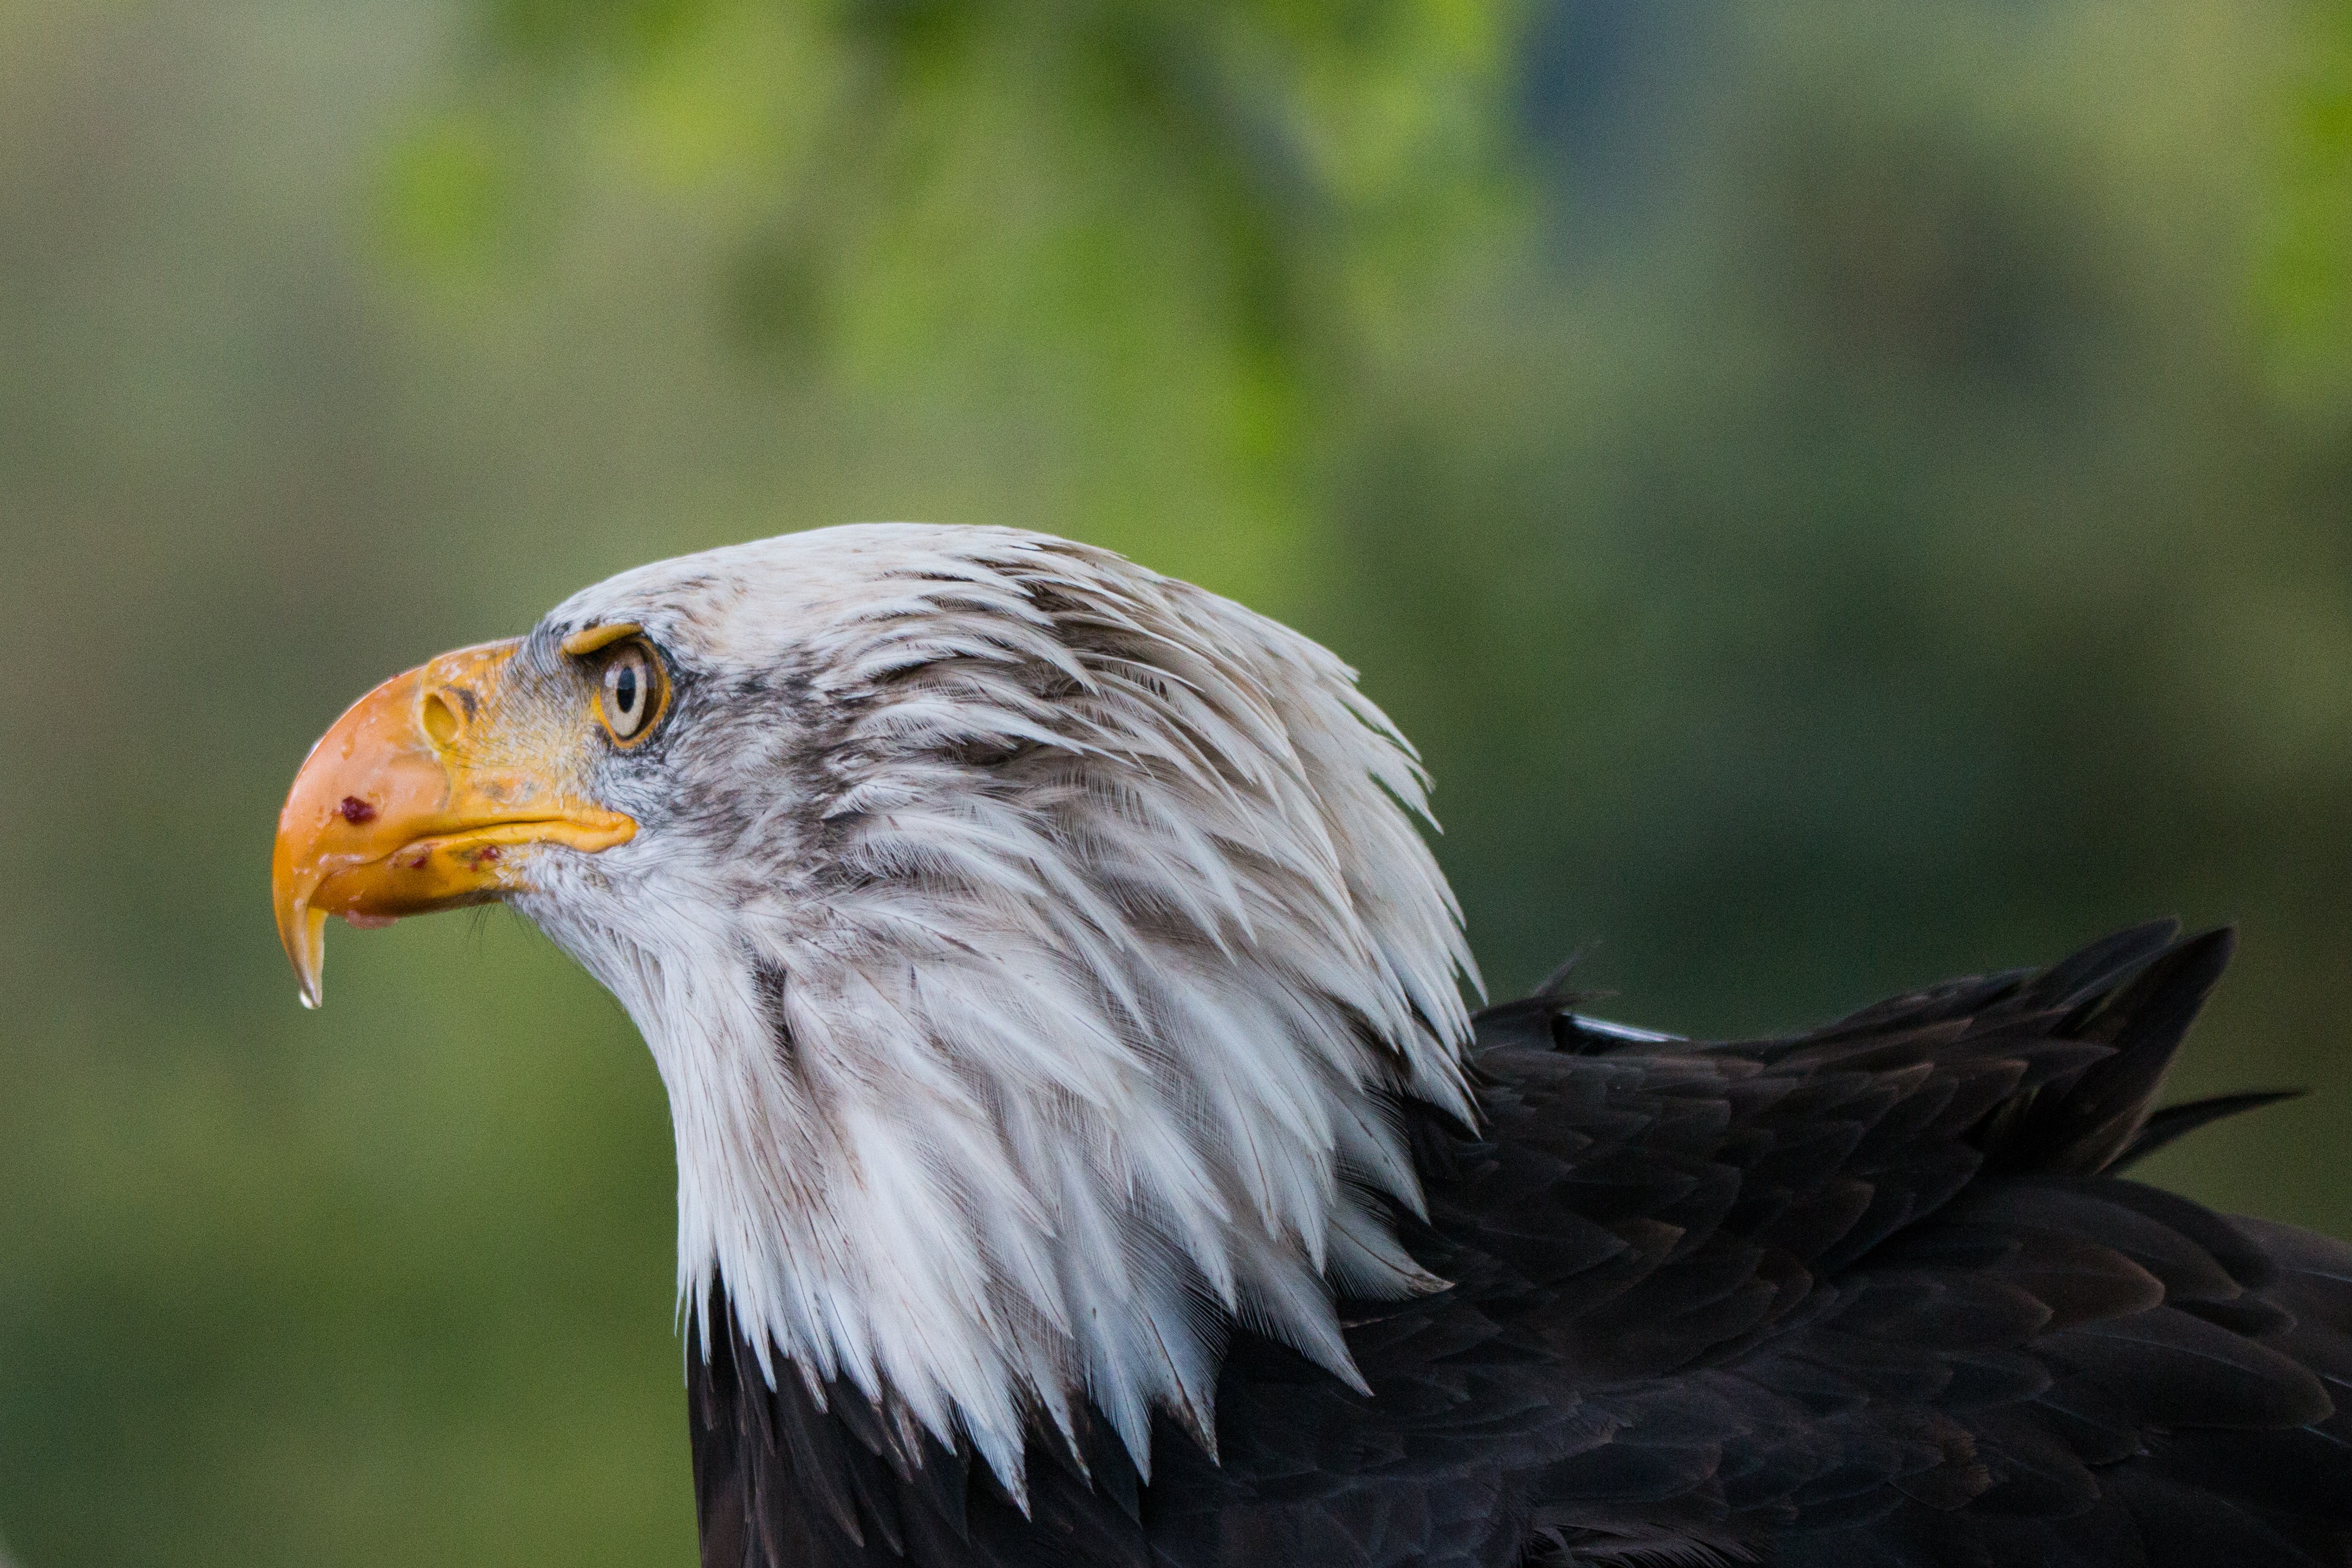
nature, bird, wing, wildlife, beak, usa, eagle, close, feather, fauna, raptor, majestic, plumage, bird of prey, bald eagle, close up, vertebrate, bill, falconry, adler, haliaeetus leucocephalus, white tailed eagle, coat of arms of bird, heraldic animal, sadek, bald eagles, accipitriformes